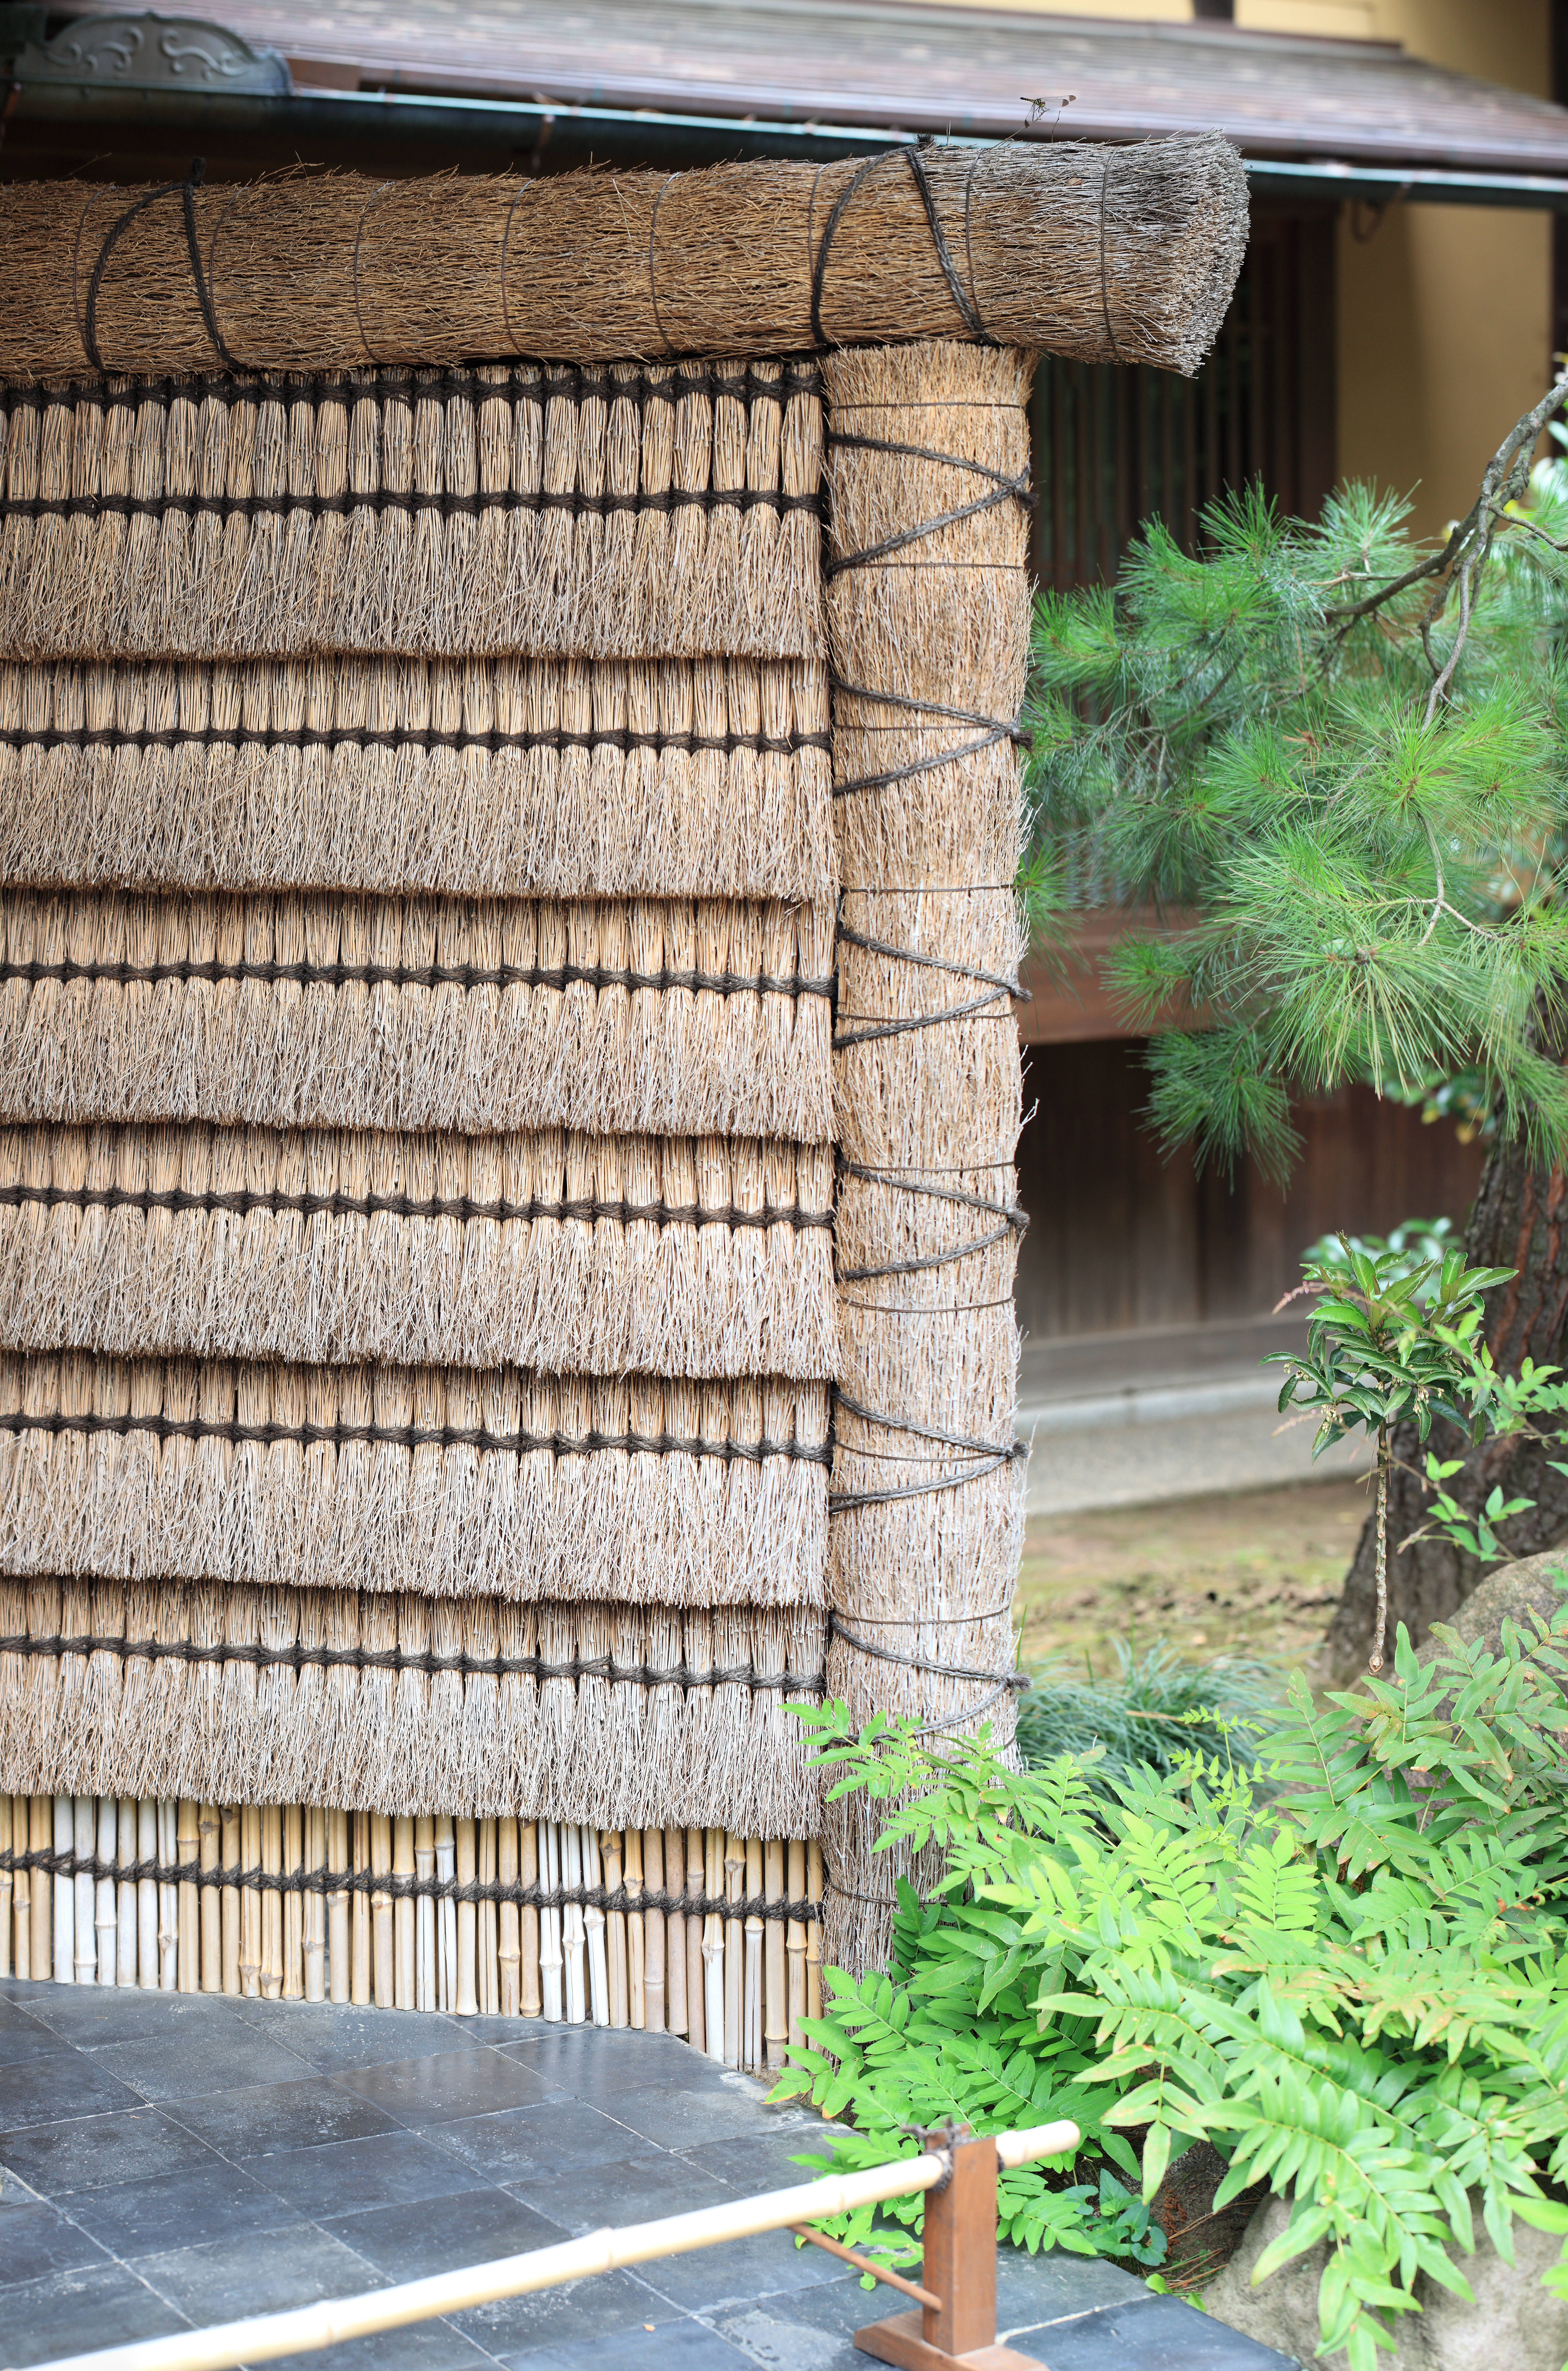
architecture, wood, house, home, wall, panorama, high, ancient, facade, exterior, garden, interior design, cool image, design, japanese, photomerge, 5d, style, hires, i, markii, traditional, pano, hi, res, resolution, chiba, stitch, noda, takanashi, kamihanawa